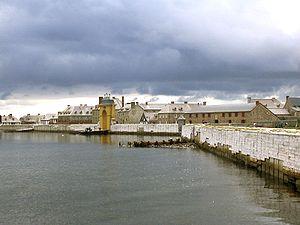
Forteresse de Louisbourg, Île du Cap-Breton, Nouvelle-Écosse